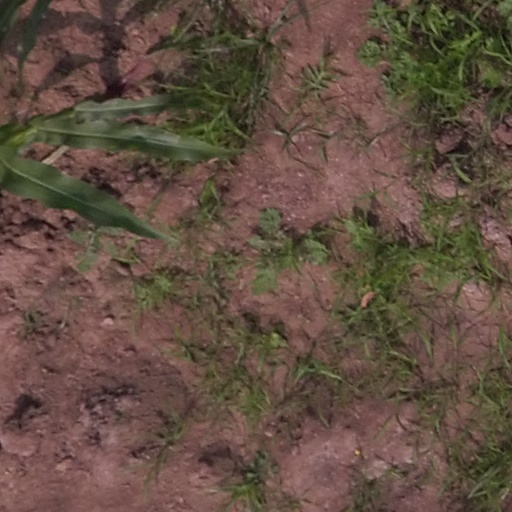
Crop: maize; corn